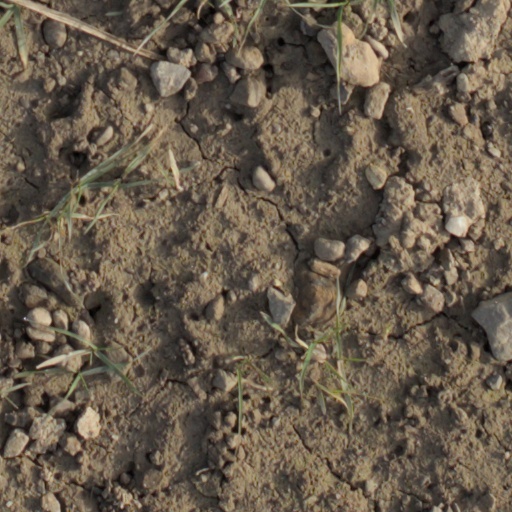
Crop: wheat